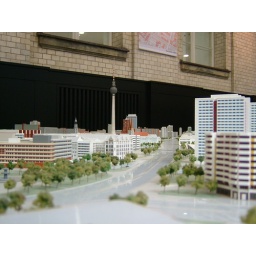
A view down one of the model streets in Berlin with the TV tower in view